Irish traditional music

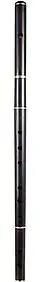
A (keyless) Irish flute

The flute has been an integral part of Irish traditional music since roughly the middle of the 19th century, when art musicians largely abandoned the wooden simple-system flute (having a conical bore, and fewer keys) for the metal Boehm system flutes of present-day classical music. Factory-made whistles started to be manufactured in Manchester in 1840, and the Feadóg Irish tin whistle was the most popular mass-produced model in Ireland.